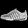
Label: Sneaker